Jay, Oklahoma

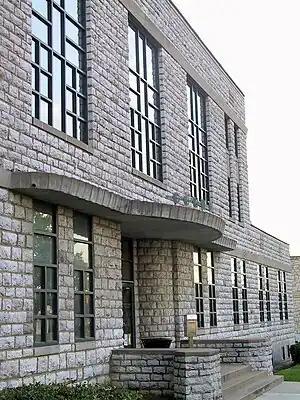
East facade of Delaware County Courthouse. Built 1941.

According to the United States Census Bureau, the city has a total area of , all land. The Cherokee name for Jay is Dlaygvi (Bluejay Place).